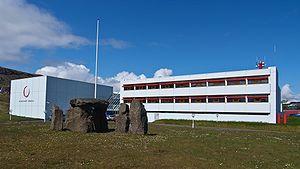
Kringvarp Føroya est une entreprise publique chargée de la radio-télédiffusion aux Îles Féroé, un archipel formant un territoire autonome du Danemark. Elle est issue de la fusion, en 2005, de Útvarp Føroya, entreprise fondée en 1957, et de Sjónvarp Føroya, entreprise fondée en 1981. Son siège est à Tórshavn.